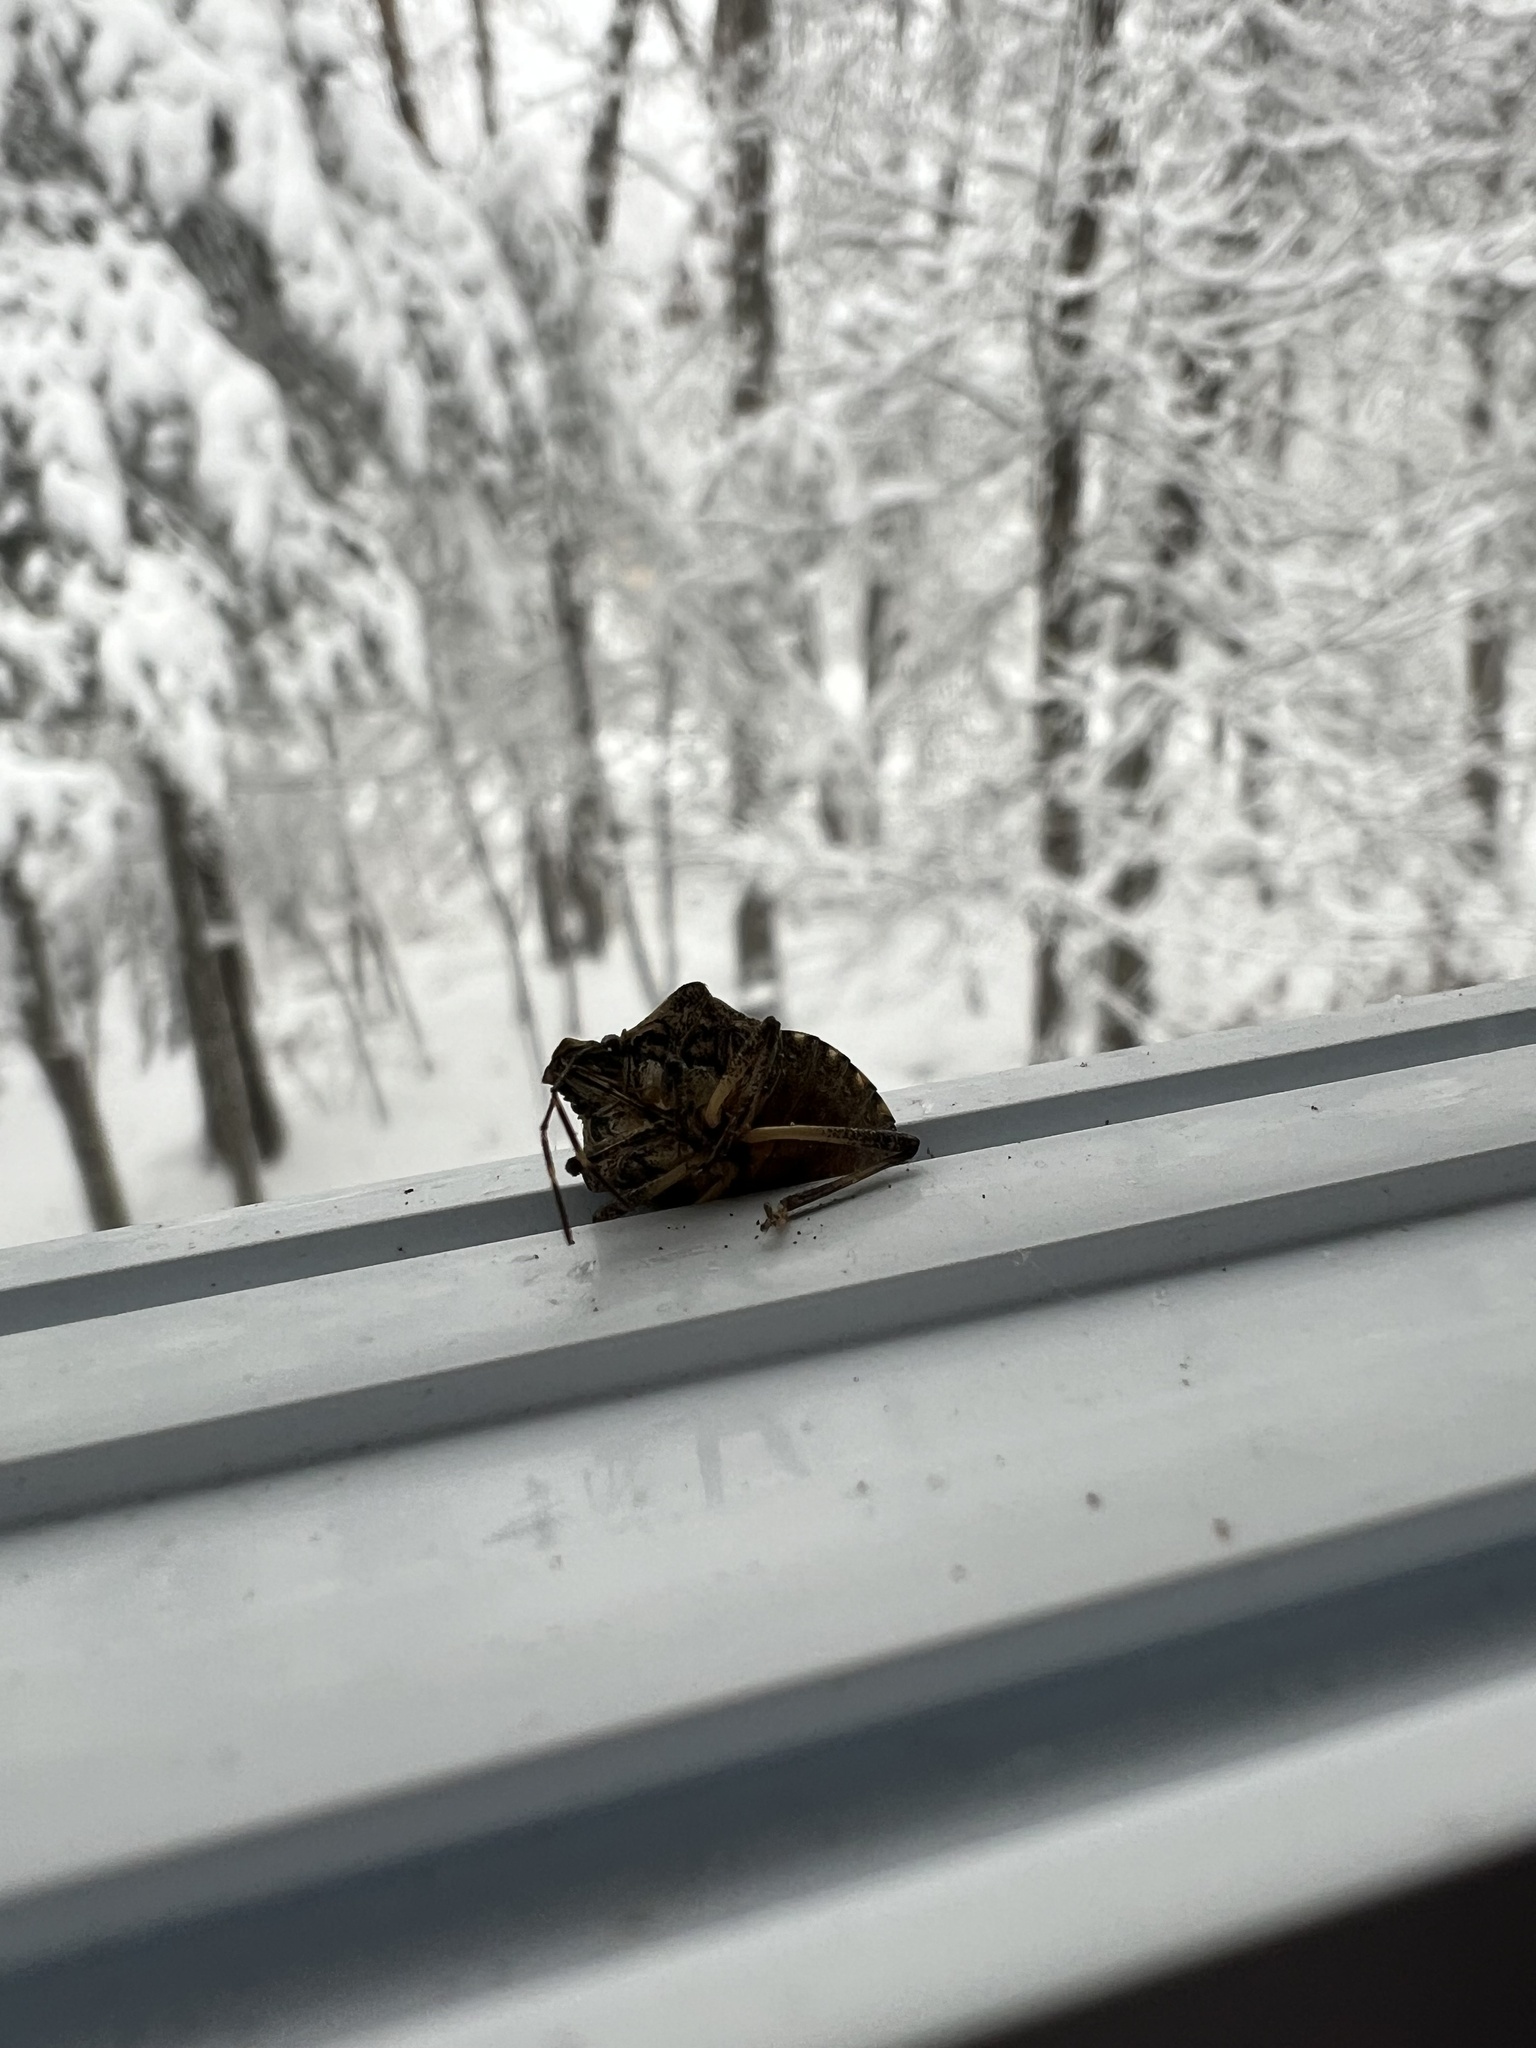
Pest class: stink_bug